Bermudian cuisine

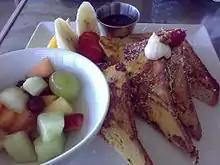
Brunch

The specialty in some restaurants during the weekend is a codfish brunch. It is a large serving of full blown codfish, boiled and steamed with salt, and with boiled potatoes, onions, and sliced bananas. The topping is a hard-boiled egg or tomato sauce, and occasionally avocado slices.